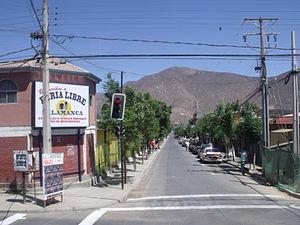
Salamanca est une ville chilienne et commune située dans l'extrême sud-est de la région de Coquimbo.日本語: サラマンカはコキンボ地域の極端な南東に位置チリの町やコミューンである。العربية: سالامانكا هي مدينة التشيلي والبلدية التي تقع في أقصى جنوب شرق منطقة كوكيمبو.
Salamanca est une ville et une commune du Chili de la province de Choapa, elle-même située dans la région de Coquimbo. En 2016, sa population s'élevait à 27 410 habitants. La superficie de la commune est de 3 445 km².